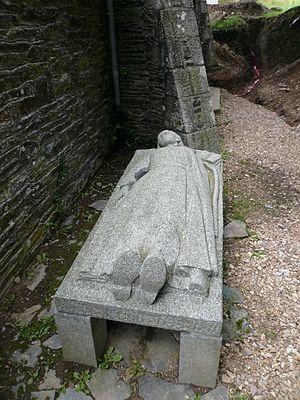
Gisant situé au sud de la Chapelle de Coat Quéau, Scrignac, Finistère, Bretagne, FRANCE
La chapelle actuelle de Koat-Keo fut construite en 1937 à Coat-Quéau, en la commune de Scrignac dans le département du Finistère, à l'initiative de l'abbé Perrot, fondateur du Bleun-Brug, par l'architecte James Bouillé, créateur de l'Atelier breton d'art chrétien.